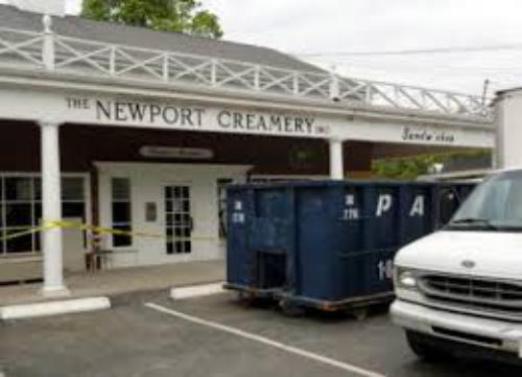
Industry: Food